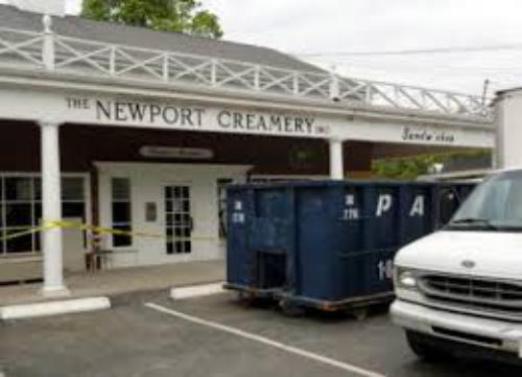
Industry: Food